Ningbo Huamao International School

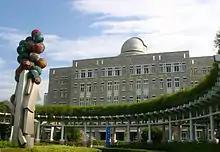
Hua Mao Administration Building

Huamao Group purchased the international school from Denise Bradford in 2006. The school was originally known as the Australian International School Ningbo, then Huamao Multicultural Education Academy (MEA), and is now known as Ningbo Huamao International School due to a government license change that allows NBHIS to accept Chinese nationals alongside foreign nationals.